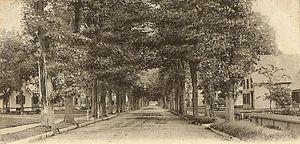
Winsted est une census-designated place située dans les limites de Winchester dans le comté de Litchfield au Connecticut. Selon le recensement de 2000, Winsted avait une population totale de 7 321 habitants.